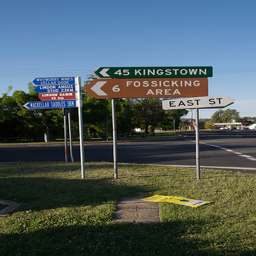
Several road signs standing in the grass near the road.
Signs on a street describe where things are
The street signs are clearly visible for everyone to see.
A street corner has several signs giving directions.
Several signs on the road let people know which way to go.